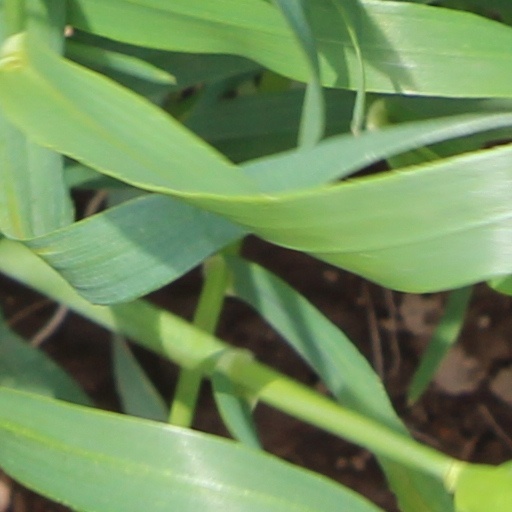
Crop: wheat